Lord Mayor of Dublin

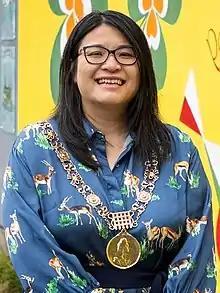
Hazel Chu wearing the Lord Mayor's chain of office in 2021.

The chain is the outward sign of the office of the Lord Mayor and is worn within the city when performing official civic functions, important ceremonial occasions and also as appropriate at other times, such as opening conferences, new businesses, etc. It is also worn, at the Lord Mayor's discretion, when paying visits to such places as schools, churches and the emergency services.